Max Haider

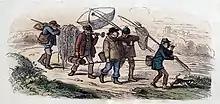
Group going fishing by Max Haider

Max Haider (21 July 1807 in Biederstein, Schwabing, Munich – 21 June 1873 in Munich) was a German huntsman, draughtsman, lithographer, cartoonist and illustrator.